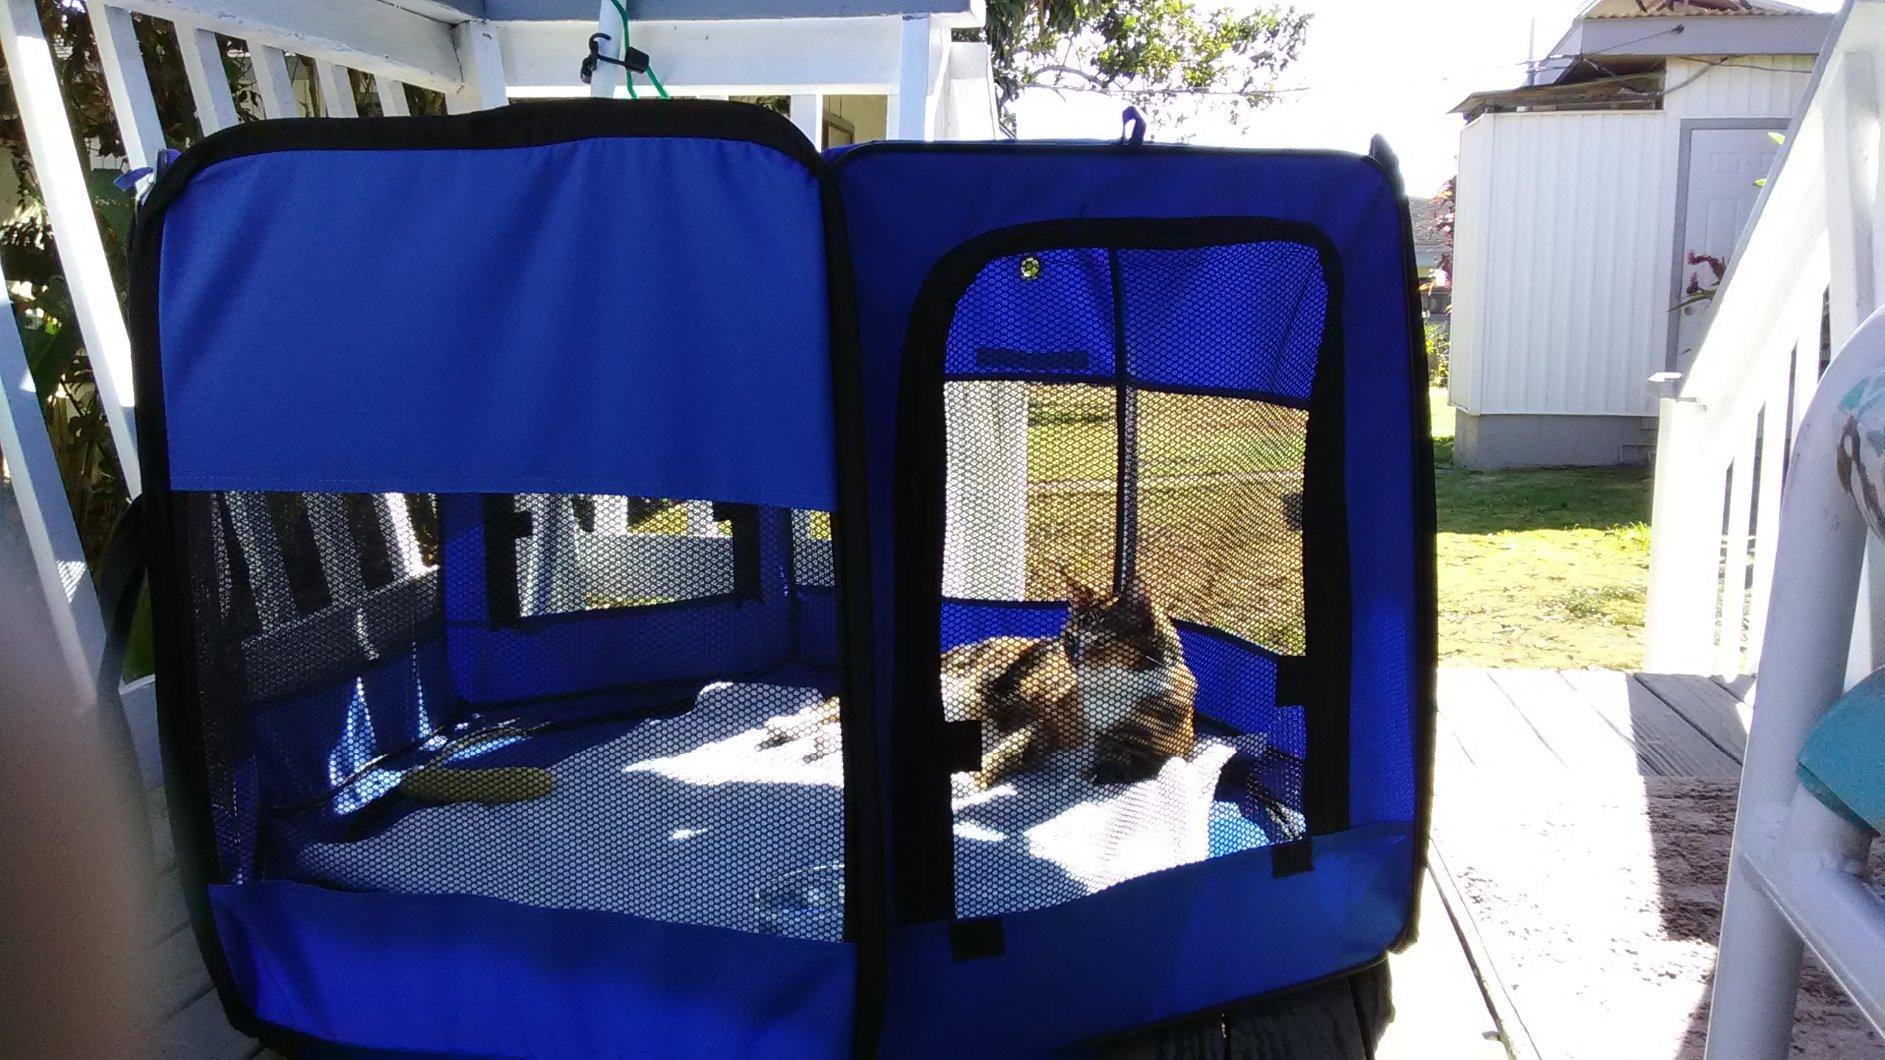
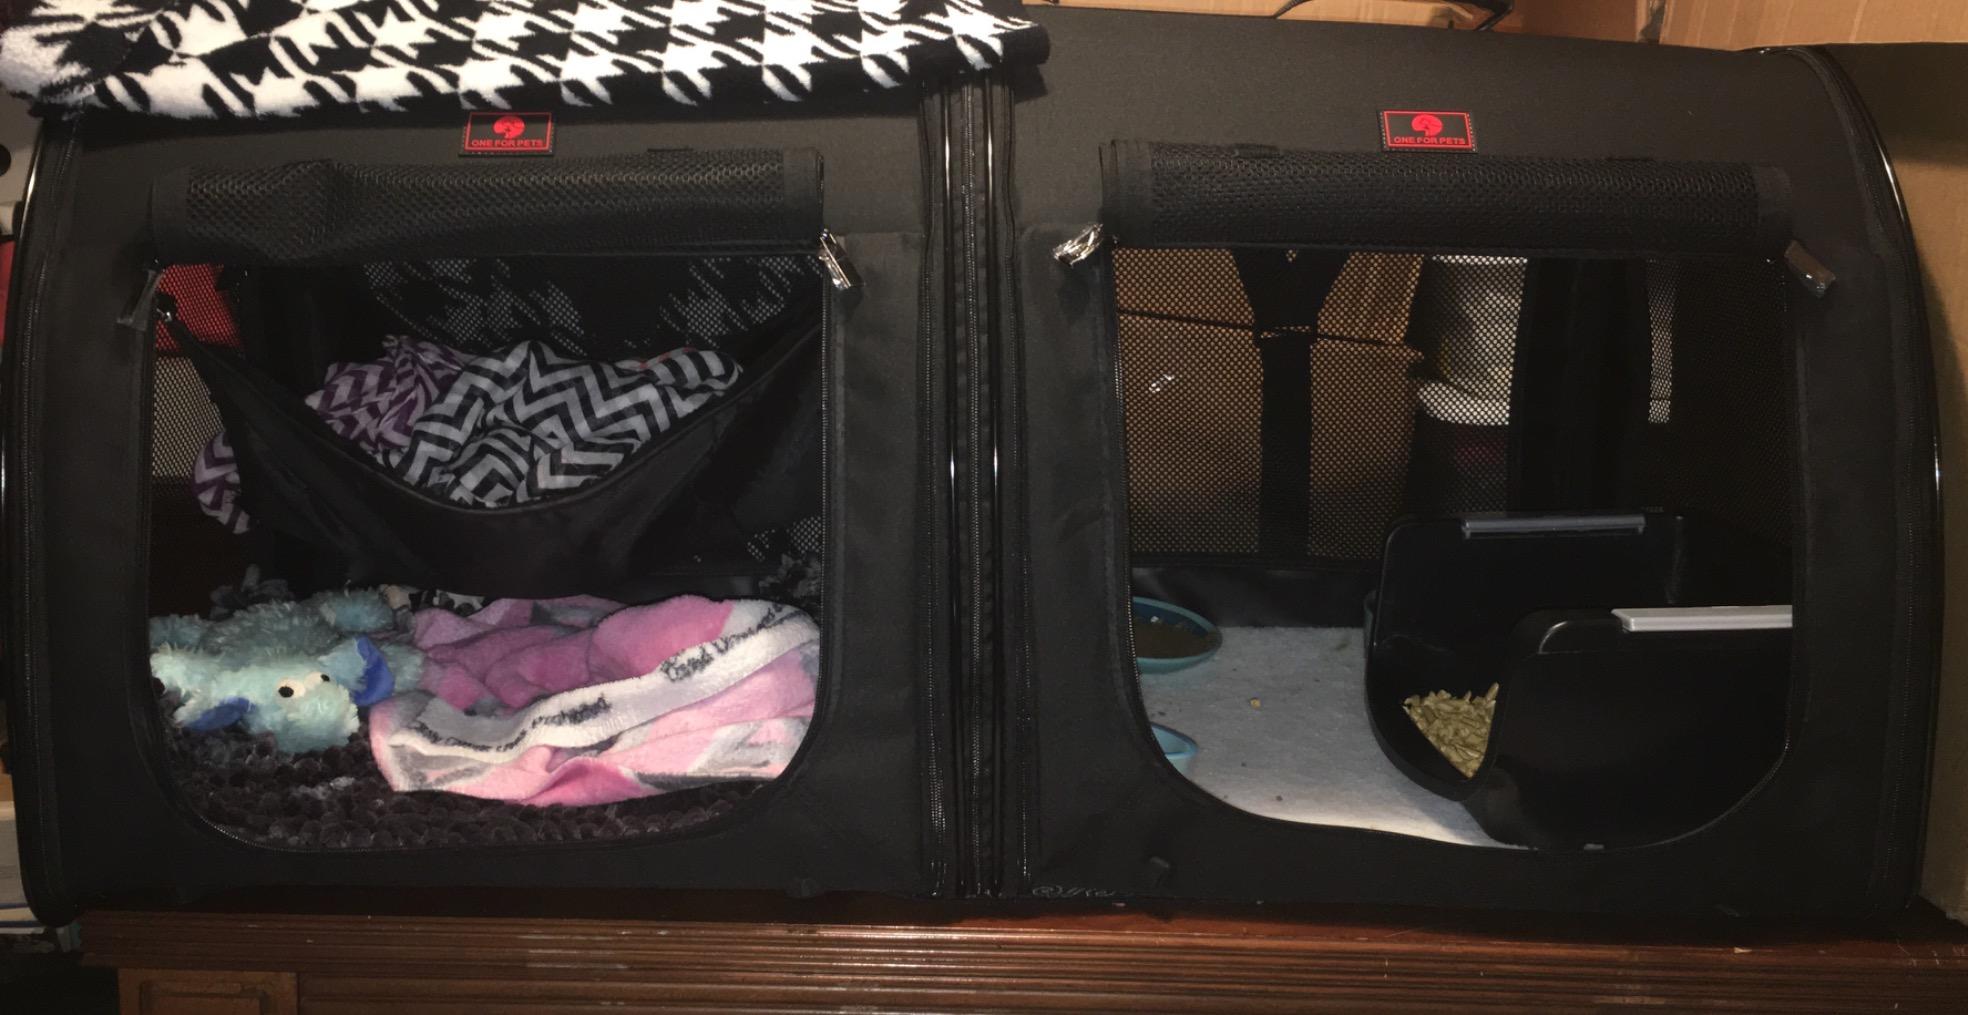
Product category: items_kennel
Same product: no